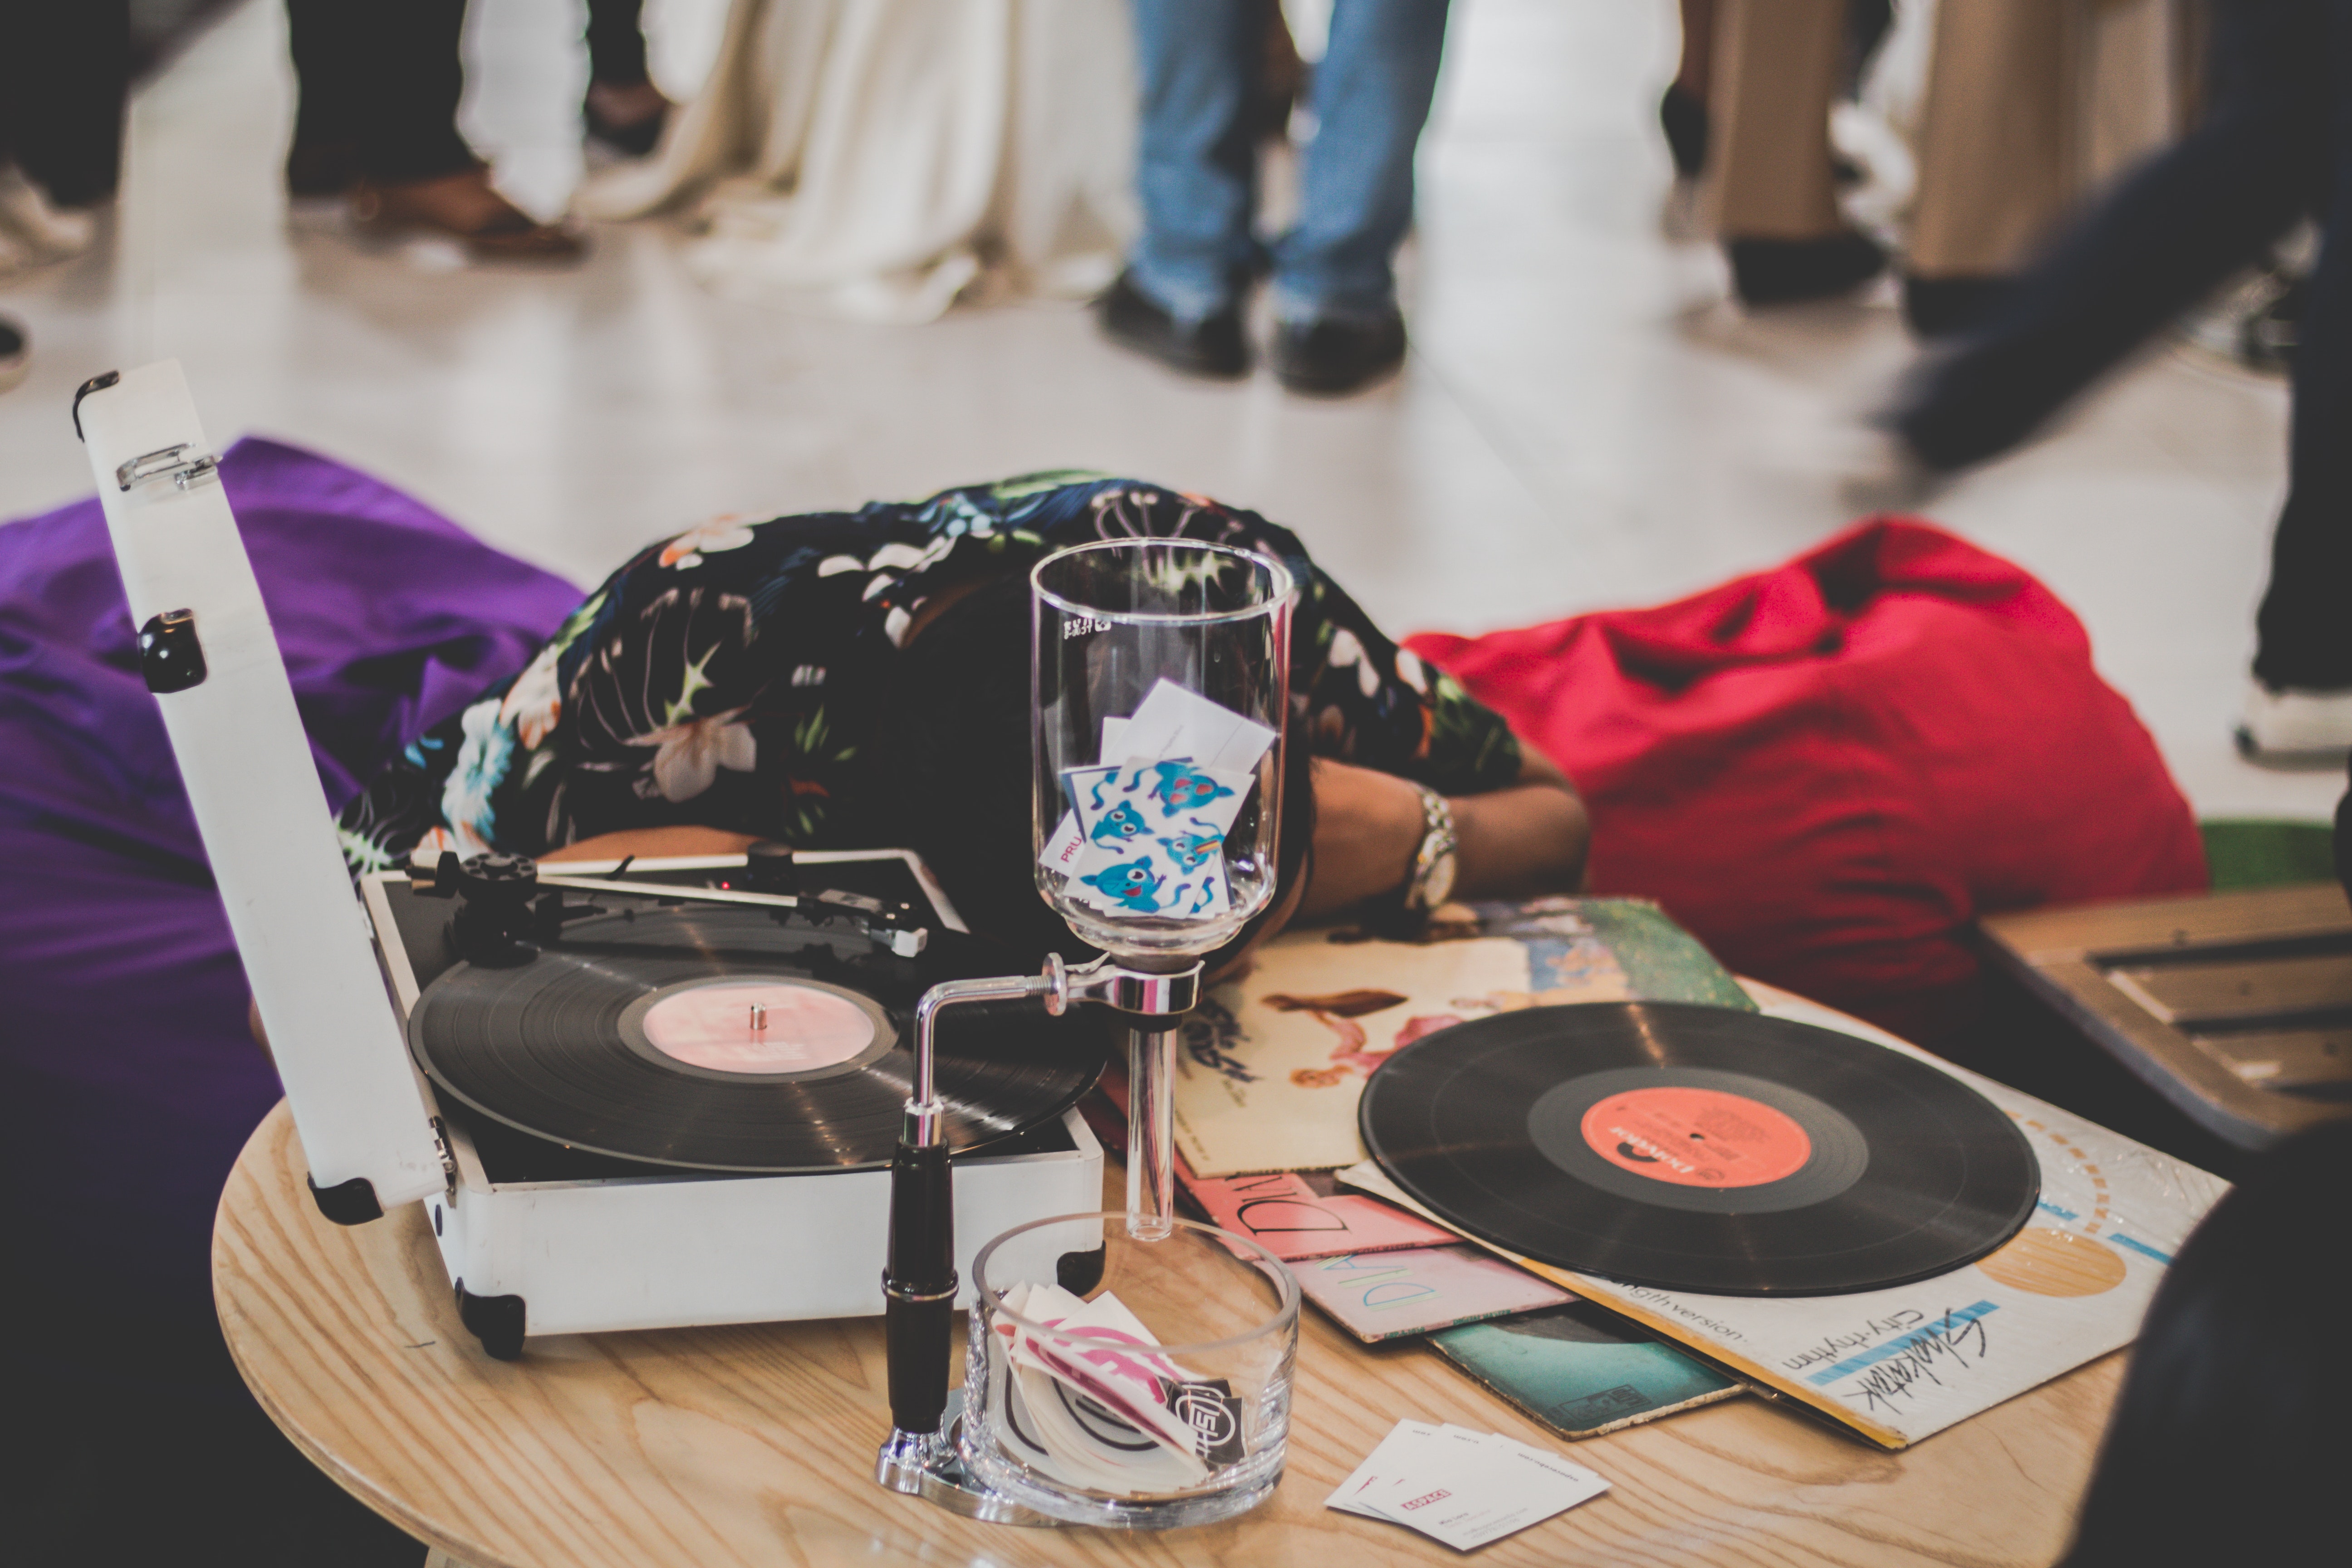
design, art, fashion accessory, illustration, visual arts